Battle of Resaca

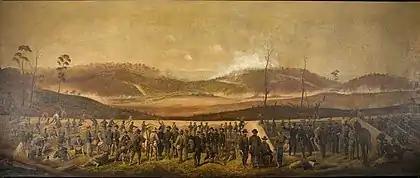
"The Battle of Resaca" by James Walker was stored for many years in various locations, but was re-discovered in 2010.

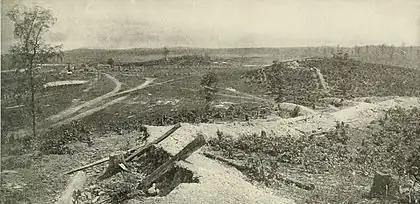
Confederate earthworks overlooking the battlefield at Resaca, 1864. "Battles and Leaders of the Civil War" Vol 4 p.299 identifies this view as taken on "Extreme Left (View Looking South) of the Confederate Lines at Resaca...The cluster of houses include the railway station, the railway running generally parallel with the earth-works here seen, which in the distance desccend to the Oostenaula River. The railway and wagon bridges mentioned in the notes on p.266 are near the railway station."

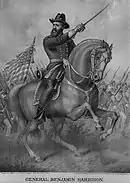
"Come on boys!" Benjamin Harrison at the Battle of Resaca.

On May 15, Sherman ordered Howard's and Hooker's corps to attack from the north and drive toward Resaca. McPherson was directed to hold his ground in the expectation that he would be attacked. Palmer's corps was also ordered to hold its ground. Schofield was instructed to pull his corps out of line and move it to the left flank. Johnston originally planned to attack the Federal left flank again, but canceled that plan when he heard that Union forces had bridged the Oostanaula and gained a foothold in Polk's defenses. During the morning, the only action occurred when some of Stoneman's cavalry crossed the Conasauga and overran a Confederate hospital before being chased away. At 1 pm, Howard launched his attack and it was immediately repulsed by intense rifle and cannon fire. One general reported that his brigade suffered 120 casualties in thirty seconds before the survivors were ordered to retreat. Union brigade commander August Willich was seriously wounded in the subsequent exchange of rifle fire.